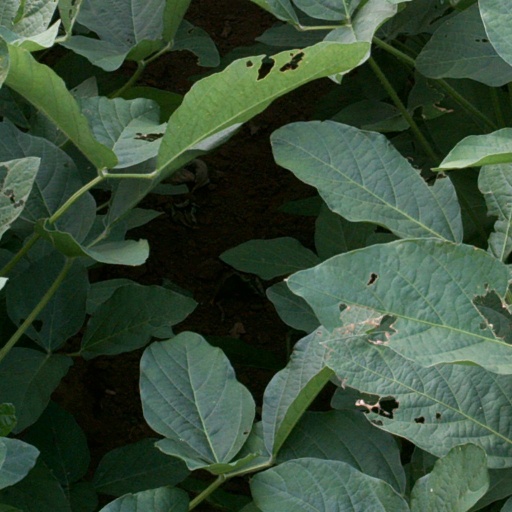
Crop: soybean